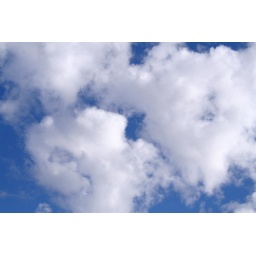
This is a picture I took of the sky over my house today.